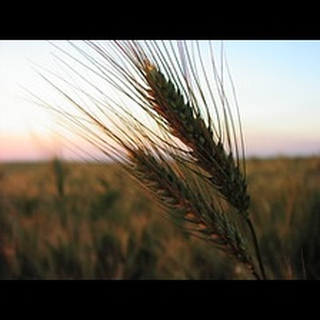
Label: wheat_blast